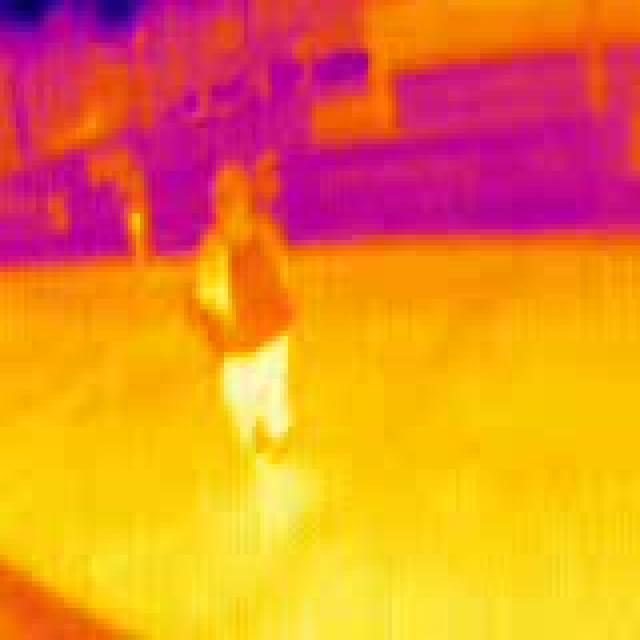
Detected objects:
label: person